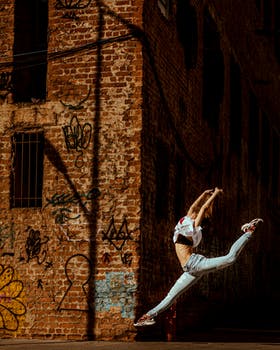
Label: No Watermark